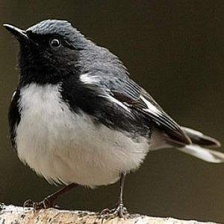
Species: BLACK THROATED WARBLER
Scientific name: SETOPHAGA CAERULESCENS